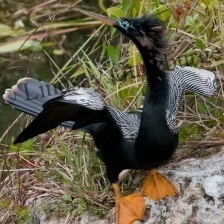
Species: ANHINGA
Scientific name: ANHINGA ANHINGA